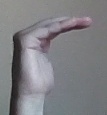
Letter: haa